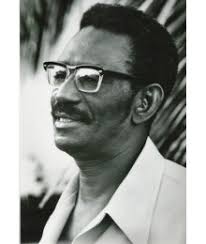
Nataal bi nag, ndaanaan lu mag a mag moo ci nekk, doon kenn ci jàmbaar yi, di boroom xam-xam ci réew mi. Kenn naatablewul xam-xamam fii ci réew mi mu dëkk ak ci bittim-réew. Waa bittim-réew sax ñoo ko gën à xam waa réewam. Mu doon koo xam ni réew mum amoon Daneen fu dul Senegaal kenn du ko mos a fàtte ci àddina. Mu doon Séex Anta Jóob, di jàmbaaru fàkk-tëdd. Mu liggéey liggéey bu réy ci làkku wolof ak làkki réew mi yépp. Lu siggil der bu ñuul. Kooku mooy Séex Anta Jóob. Ñu tudde ko njàngune gu mag fii ci Ndakaaru.